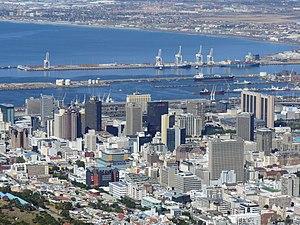
Le Cap est une ville d'Afrique du Sud, capitale de la colonie du Cap puis de la province du Cap. Elle est actuellement la capitale provinciale du Cap-Occidental.